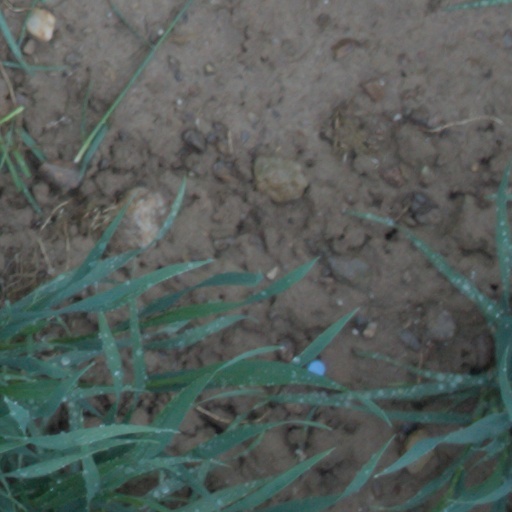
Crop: wheat